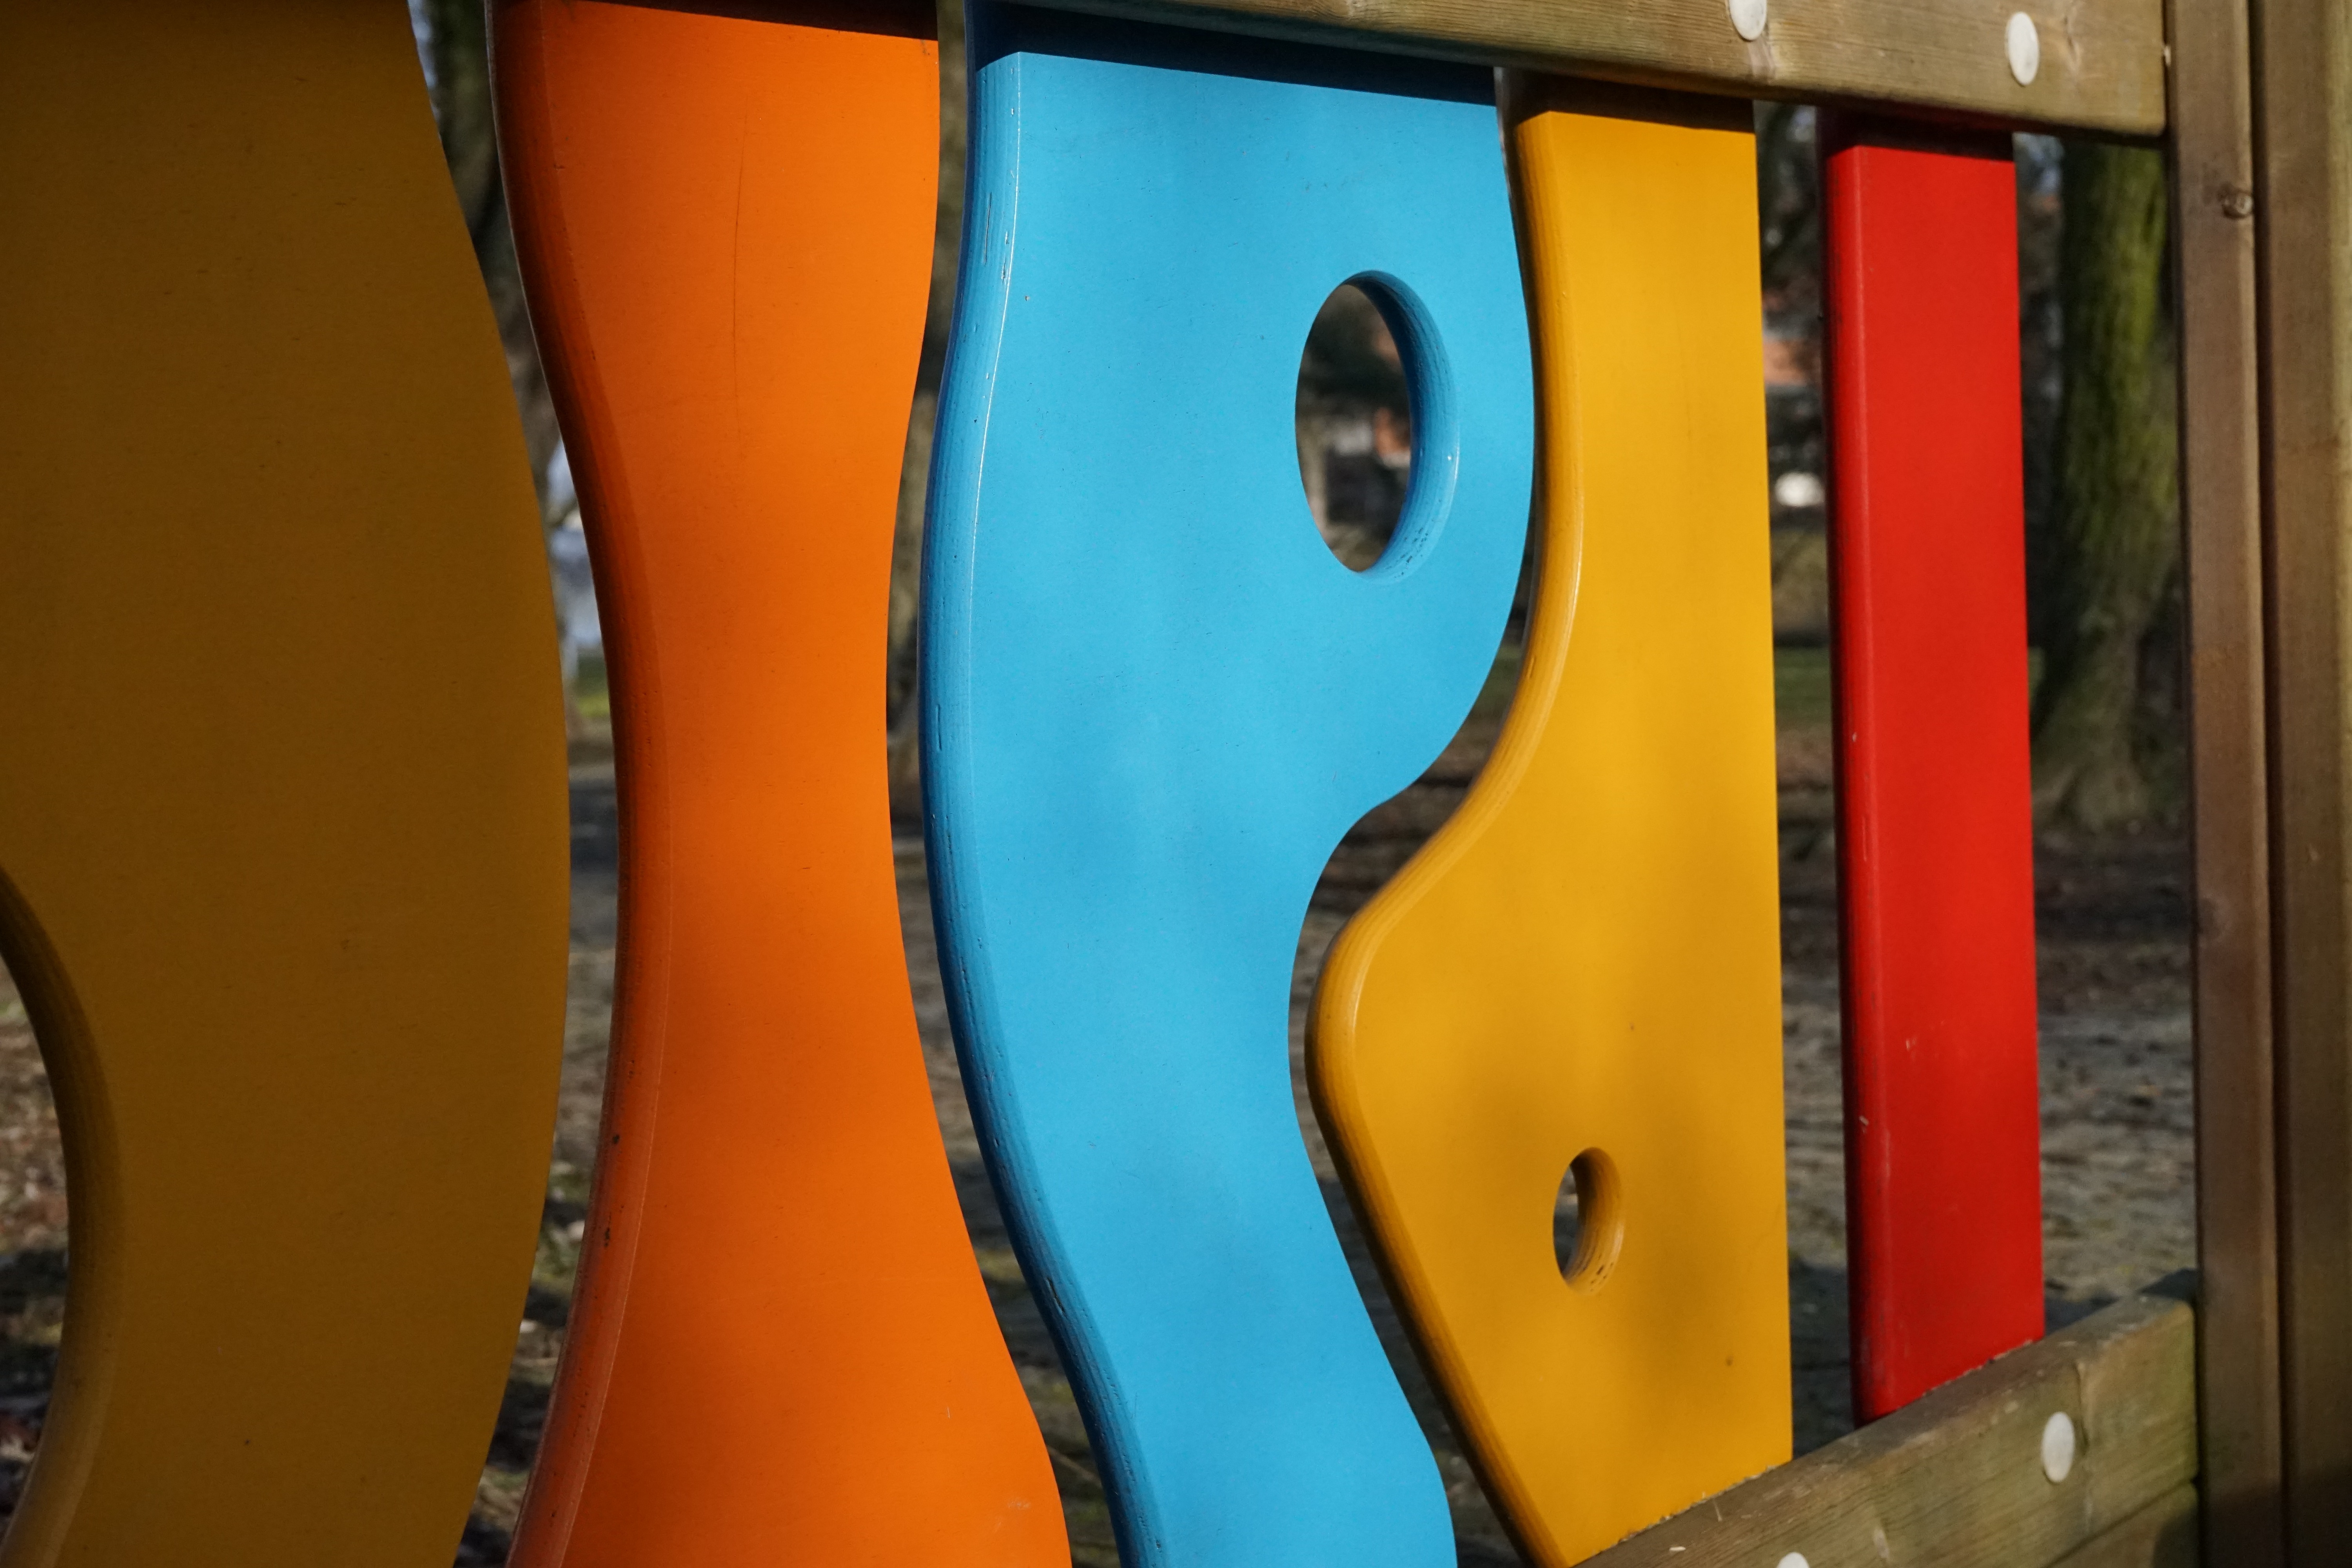
abstract, fence, window, glass, number, pattern, red, color, blue, colorful, yellow, art, wooden wall